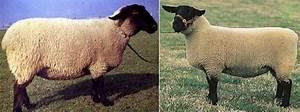
sheep